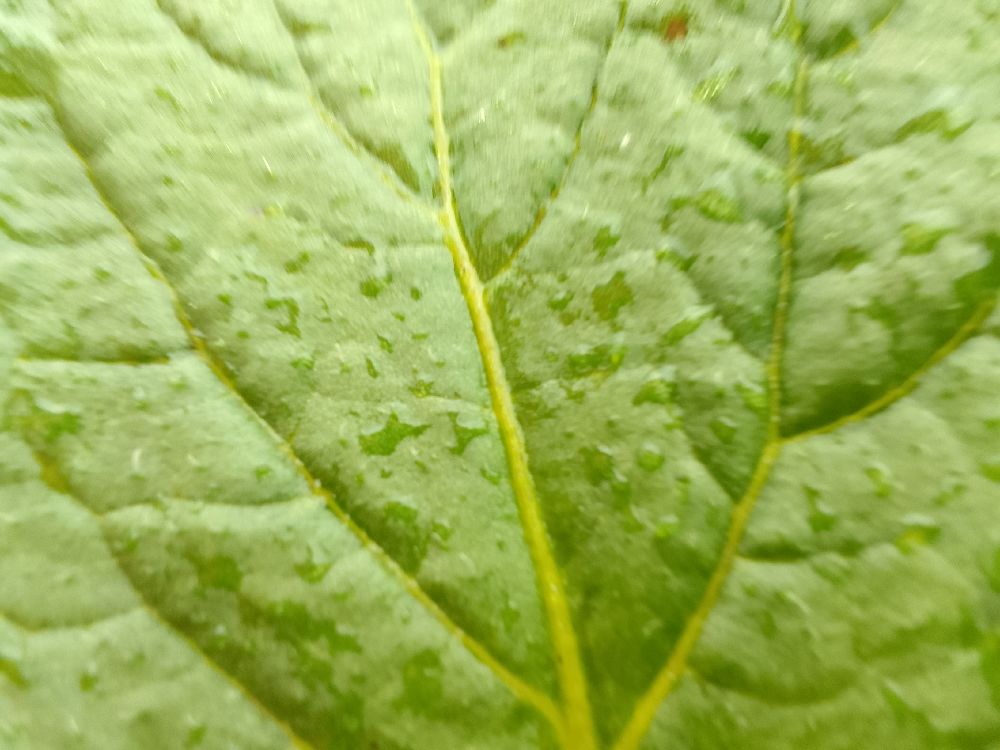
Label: Healthy